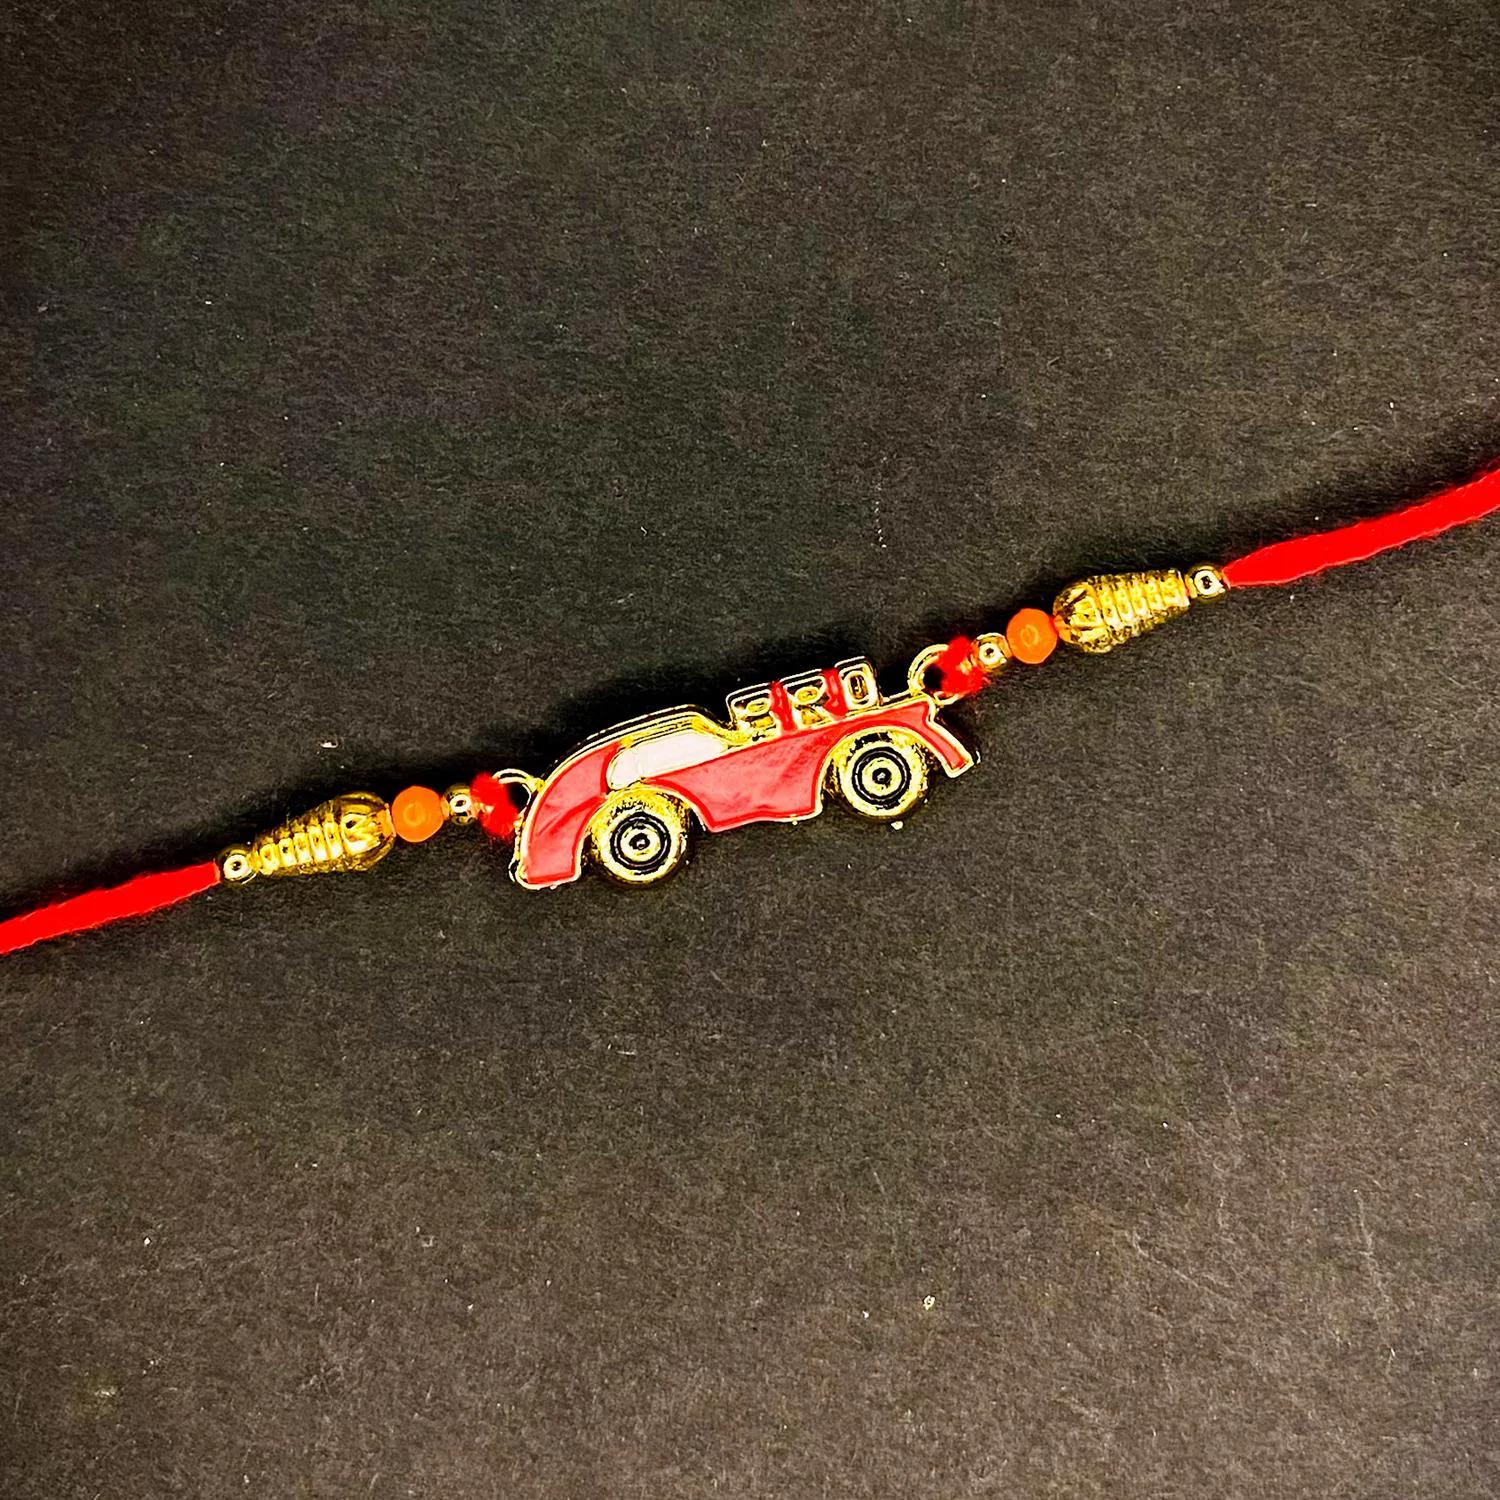
 Mahi Red Meenakari Work Super Car Rakshabandhan Rakhi for Super Brother, Bhatija, Boy, Kids (RA1100740G)
Type: Rakhis
Brand: Mahi
Price: Rs. 229
 Celebrate Raksha Bandhan with our exquisitely crafted Rakhi, designed to strengthen the bond between siblings. This traditional Rakhi features intricate beadwork and durable thread, ensuring it stands the test of time. Handmade with care, each Rakhi is a unique and meaningful gift for your brother. Each Rakhi carries heartfelt blessings and good wishes for your brother's well-being and success. Celebrates the bond of love and protection between siblings, a cherished tradition in Indian culture.
Features: The Rakhi is adorned with vibrant colors and attractive embellishments that add a touch of elegance to the celebration.,Content in Box : 1 Rakhi ; Cultural Significance: This beautiful Rakhi will acknowledge your love for Your Brother with the promise that your bond with him will grow stronger as time goes on.,Vibrant Colors: Adding bright and playful colors to the celebration will make it stand out and make it more enjoyable.,Celebrate the bond of love and protection with our exquisite Rakhis. Share the joy of Raksha Bandhan Festival with this beautiful Rakhi, a token of love, protection and blessings.,Adjustable Size and Easy to tie: Designed to fit wrists of all sizes. It is simple and easy to tie the Rakhi securely and effortlessly.
Included: 1 Rakhi